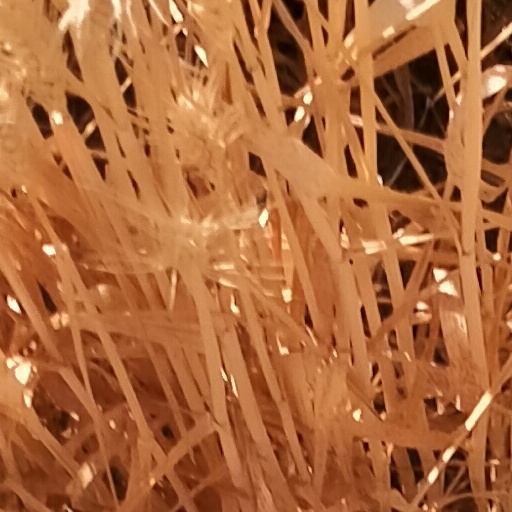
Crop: wheat